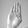
ASL letter: B